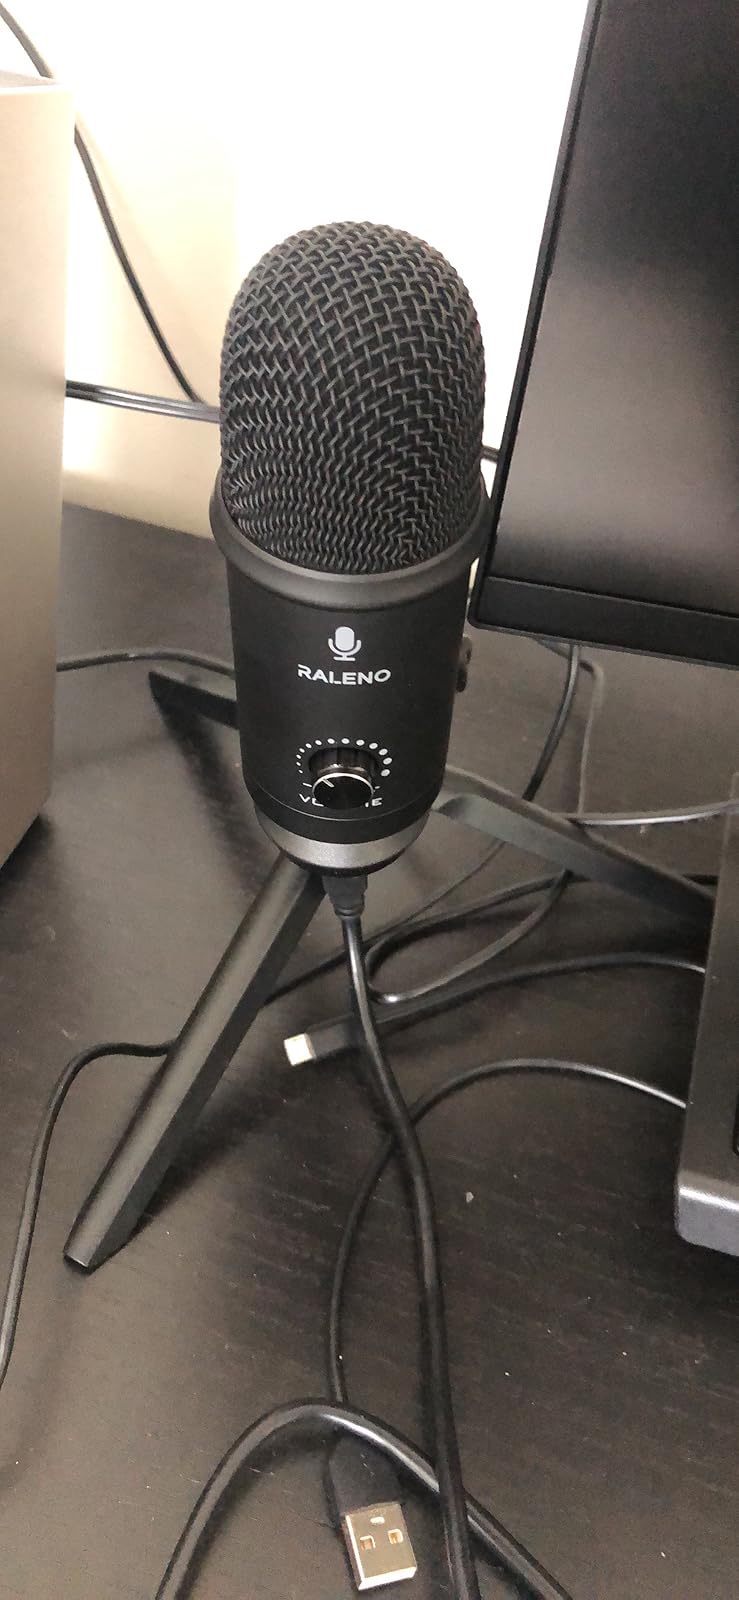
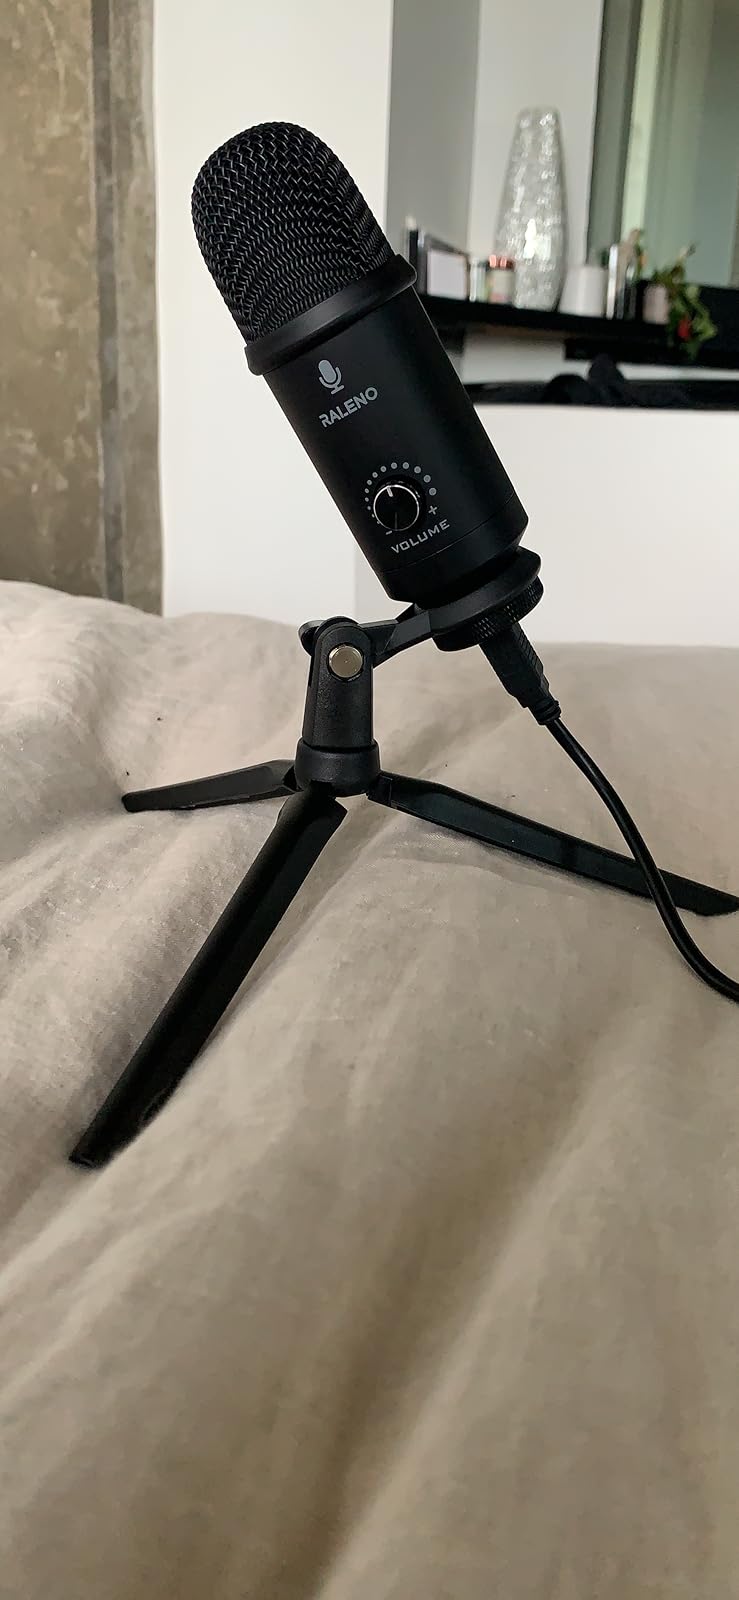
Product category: microphone
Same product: yes